Dollart

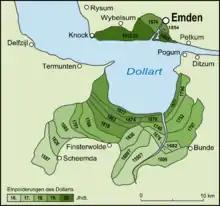
Recovery of the fringes of the Dollart: polders on the German (right and top) and Dutch (left and bottom) sides

The Dollart originated gradually during the later Middle Ages through a combination of peat excavation and oxidation, soil subsidence, bank erosion and repeated storm surges that progressively converted a low‑lying peat and clay landscape into an estuarine basin. Earlier scholarship placed the catastrophe in 1277 or connected it with the Marcellus flood of 1362, but historical and geological studies indicate a much more protracted process with stepwise enlargements. Archaeology shows that freshwater conditions persisted inland near Bad Nieuweschans, Vriescheloo and Scheemda into the fifteenth century, whereas salt‑tolerant vegetation already characterised the Pogum area on the German side in the thirteenth century.